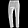
Label: Trouser